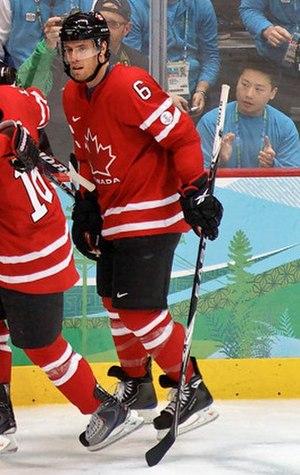
Shea Michael Weber est un joueur professionnel canadien de hockey sur glace. Il évolue au poste de défenseur. Il est actuellement le capitaine des Canadiens de Montréal.